Castleford Whitwood Stadium

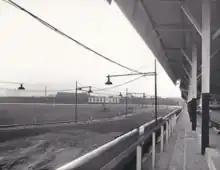
Castleford Whitwood Stadium

In April 1939 William Burrows and John Cain applied for a betting licence for greyhound racing to be held on a plot of land north of Altofts Lane and Whitwood Lane in Whitwood in the urban district of Castleford. The track was known locally as Whitwood and could accommodate 2,500 spectators (500 in a stand and 2,000 around the track).